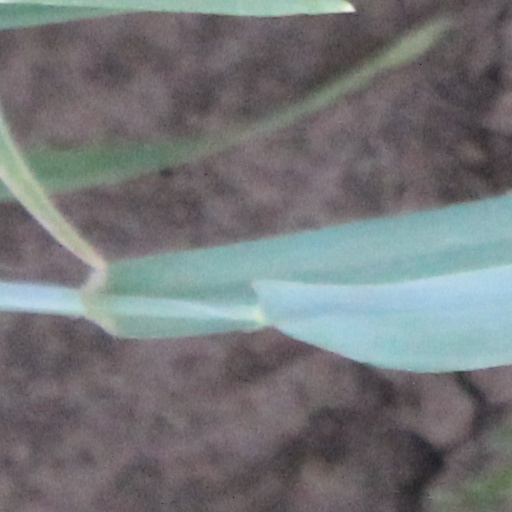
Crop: wheat